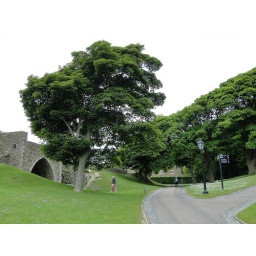
Inside outer wall near Hurst tower